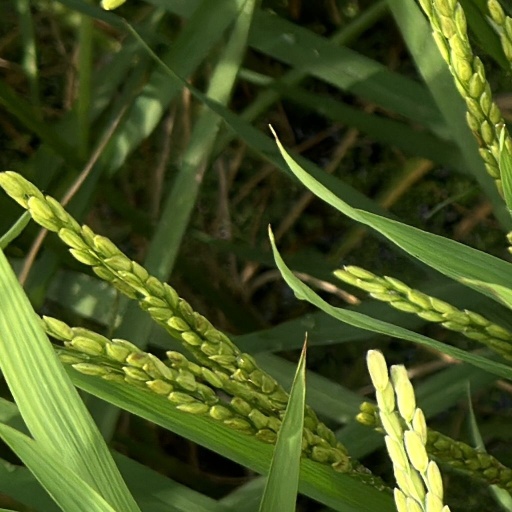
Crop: rice